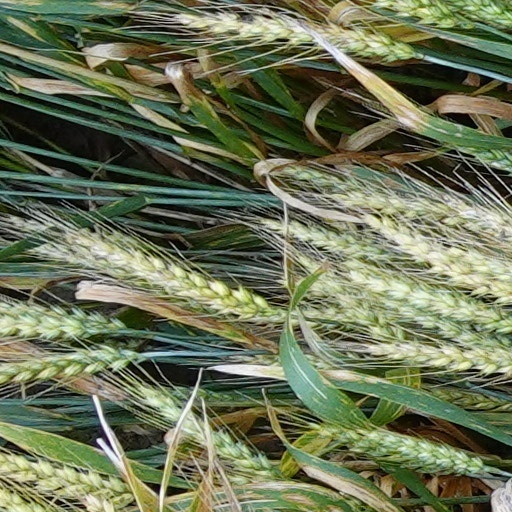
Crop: wheat